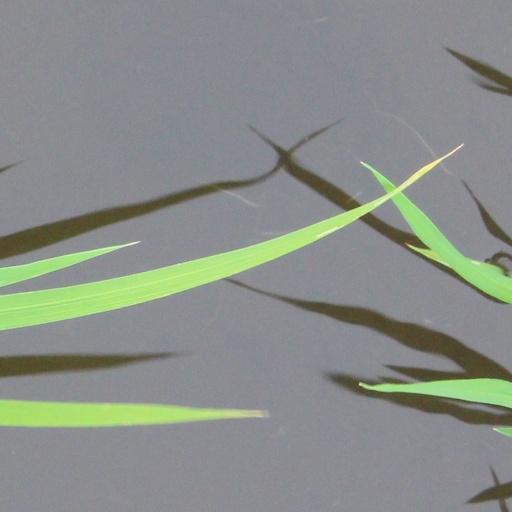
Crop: rice